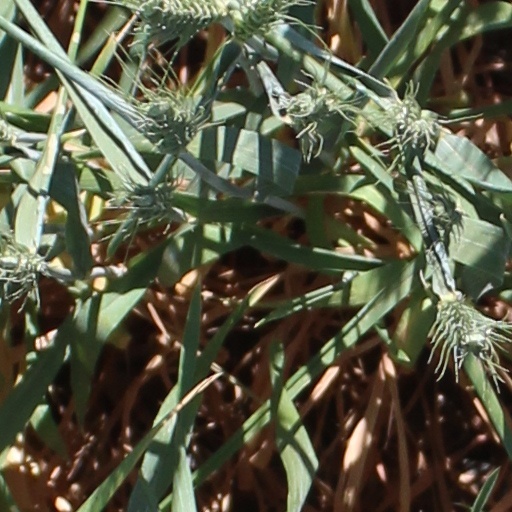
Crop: wheat